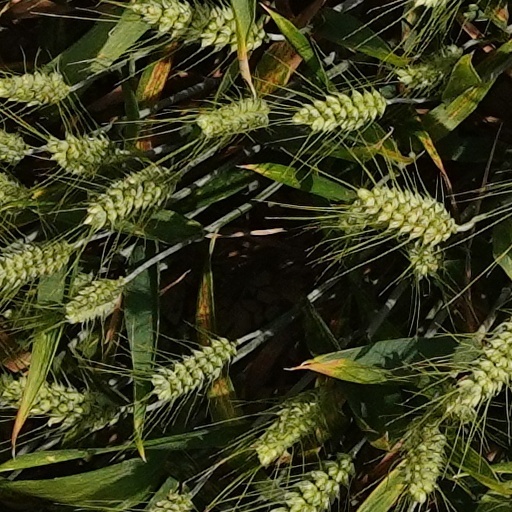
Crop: wheat